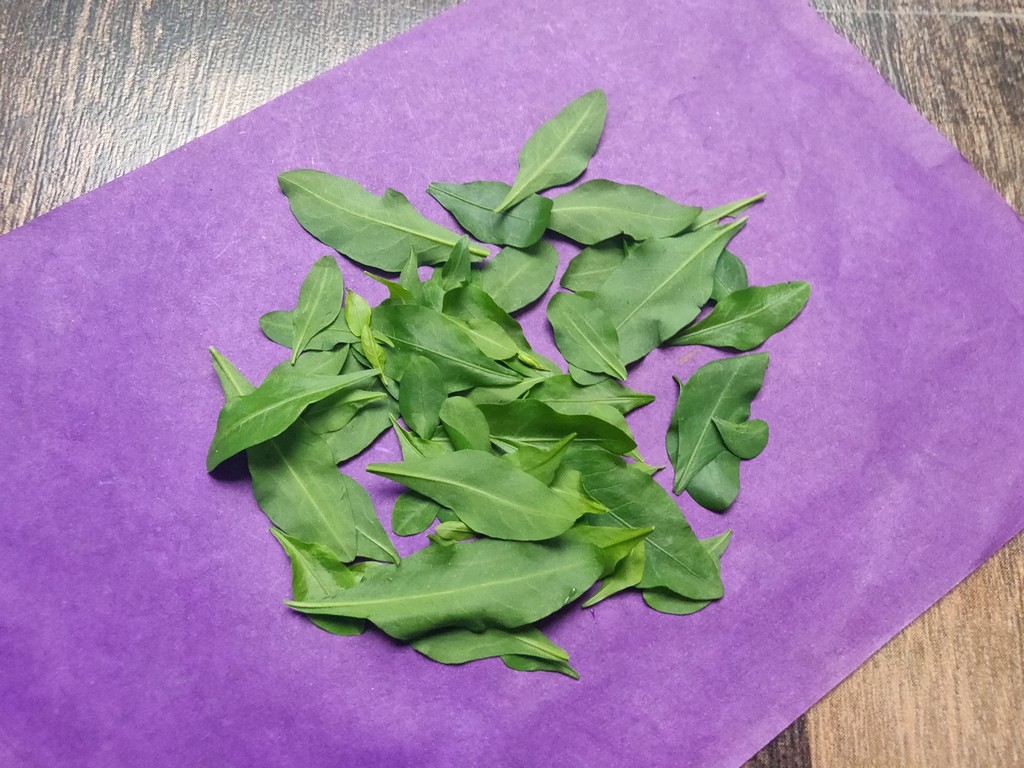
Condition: Healthy
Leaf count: multiple
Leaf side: unknown